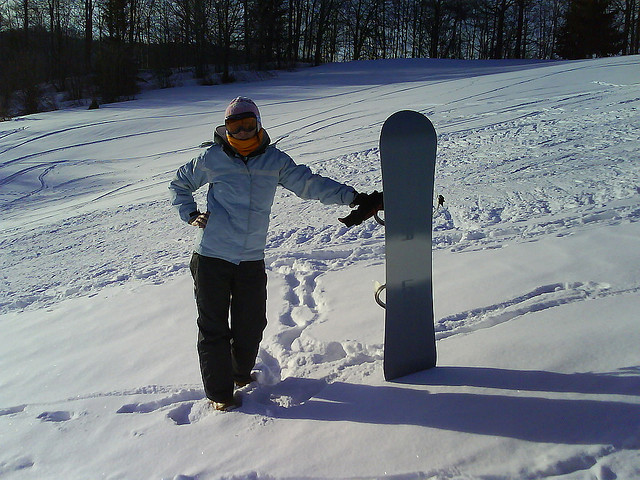
user: Given an image and a question. Answer the question in a short answer. Question: What is this woman about to do? Short Answer:
assistant: snowboard